Mocha Uson

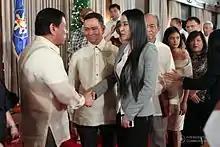
Uson greeting President Rodrigo Duterte at the Malacañang Palace following her appointment as an MTRCB board member, January 9, 2017

After Rodrigo Duterte's election as president of the Philippines, Uson became more involved in politics and later became a part of Duterte's administration.